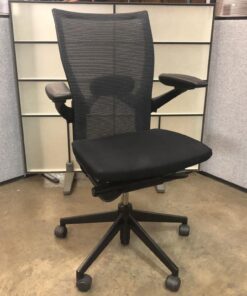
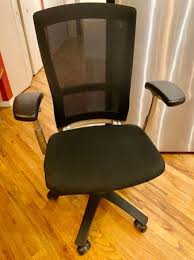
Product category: items_chair
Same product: yes